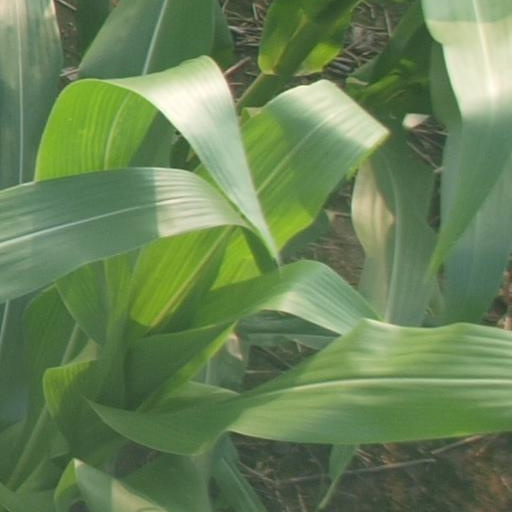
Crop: maize; corn